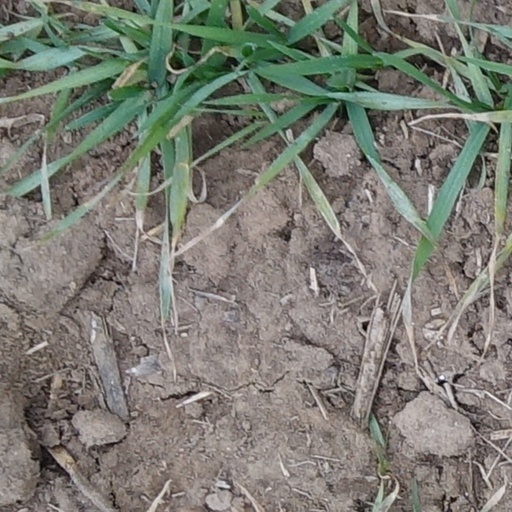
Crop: wheat